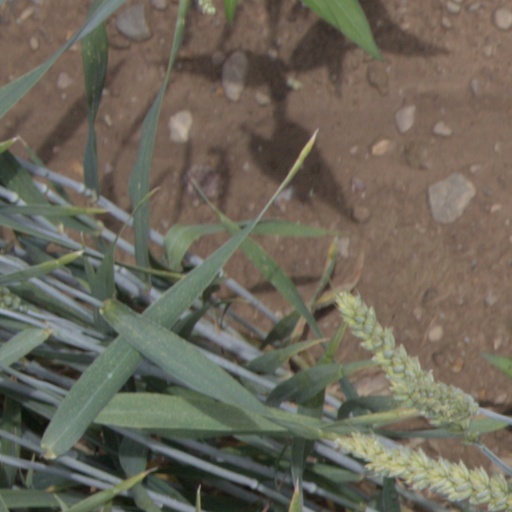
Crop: wheat